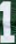
Number: 1